Duchess of Kent's Mausoleum

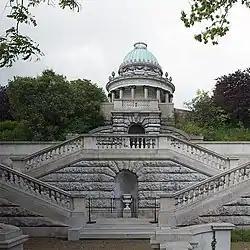
The Duchess of Kent's Mausoleum in 2006

The Duchess of Kent's Mausoleum is a mausoleum for Victoria of Saxe-Coburg-Saalfeld, Duchess of Kent, the mother of Queen Victoria. It is situated in Frogmore Gardens in the Home Park, Windsor. It was listed Grade I on the National Heritage List for England in October 1975. The bridge leading to the island from the mausoleum is listed Grade II.